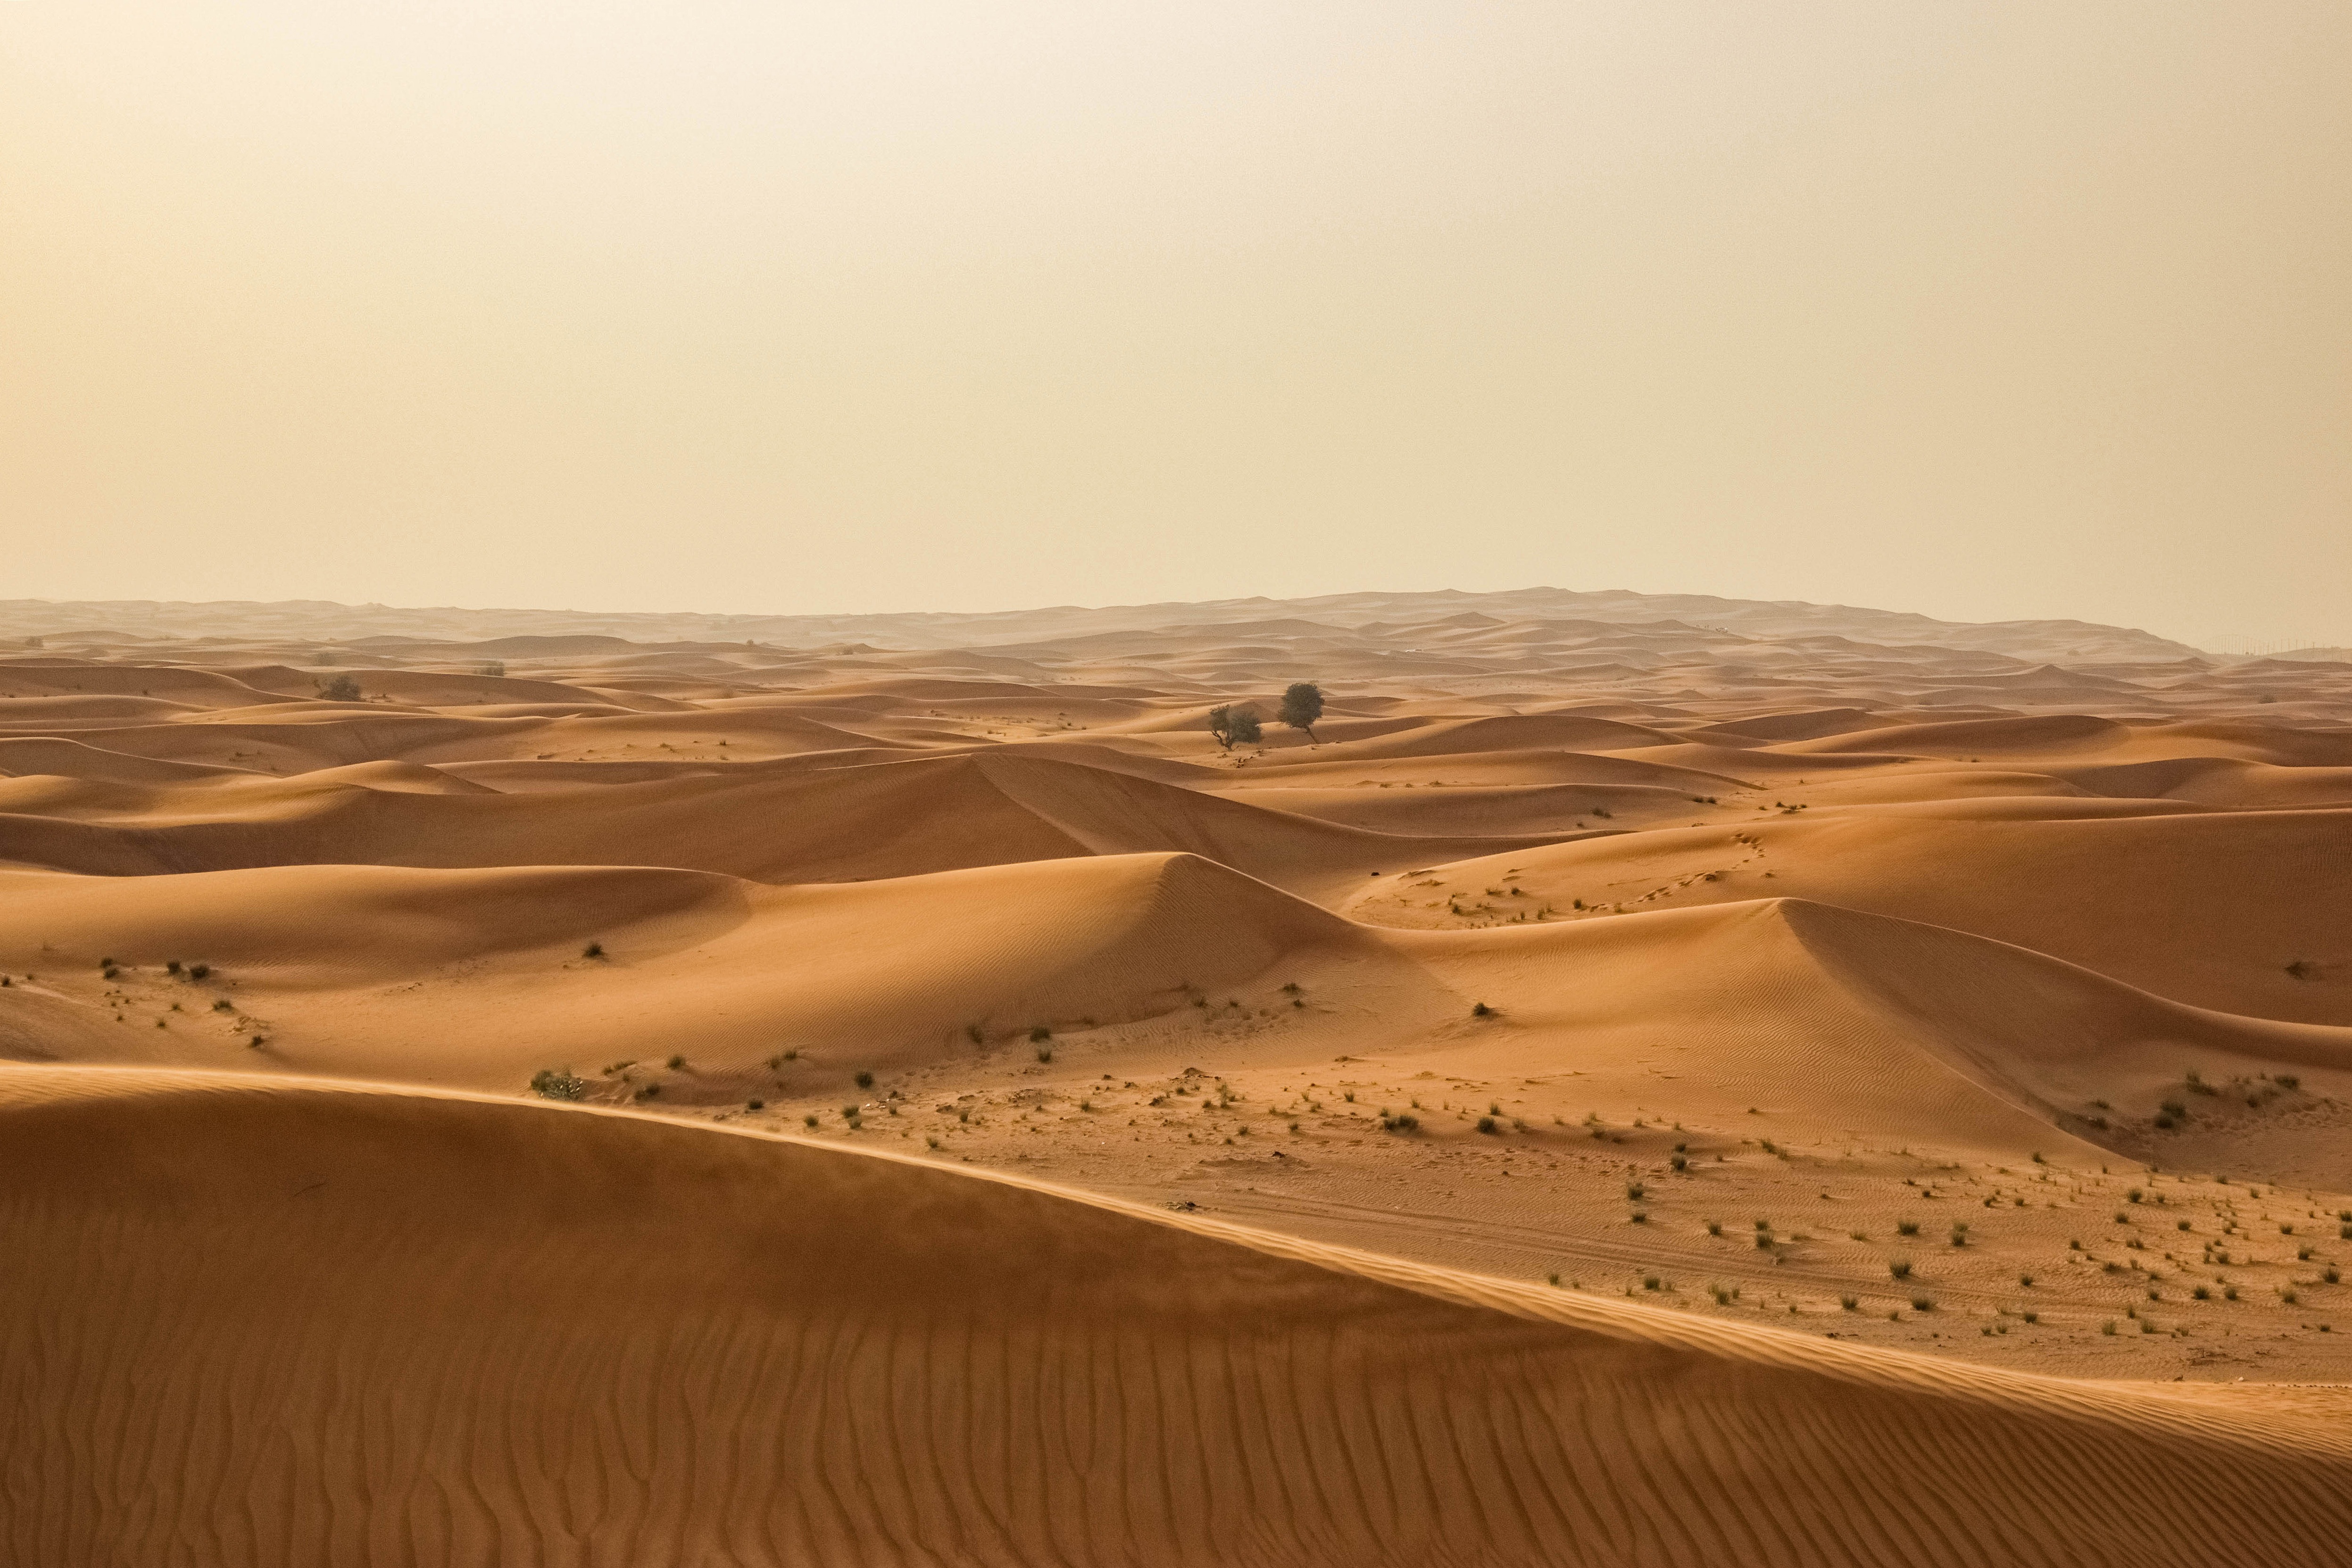
landscape, sand, desert, dune, adventure, summer, travel, dry, africa, desert landscape, outdoors, sunny, hot, habitat, sahara, wadi, landform, erg, natural environment, geographical feature, aeolian landform, singing sand